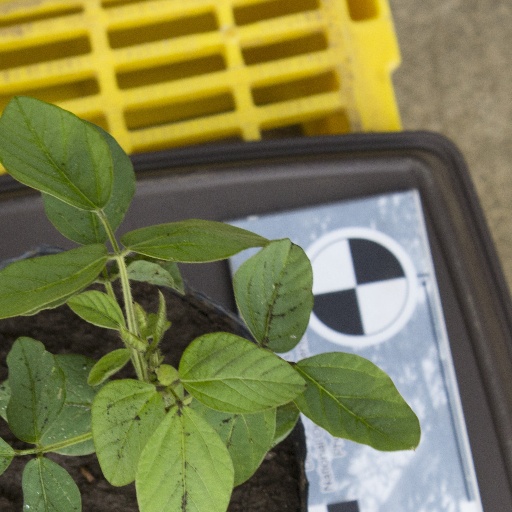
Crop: soybean